Belle Grove (Port Conway, Virginia)

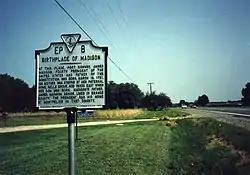
Birthplace of Madison historical marker (erected 1971) on US 301 in front of Emmanuel Episcopal Church. His birthplace was away in a house that no longer stands.

On April 11, 1973, Belle Grove was added to the National Register of Historic Places.